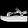
Label: Sandal